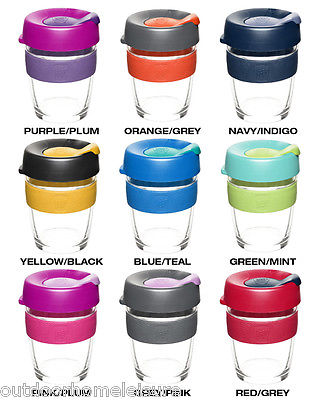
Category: mug